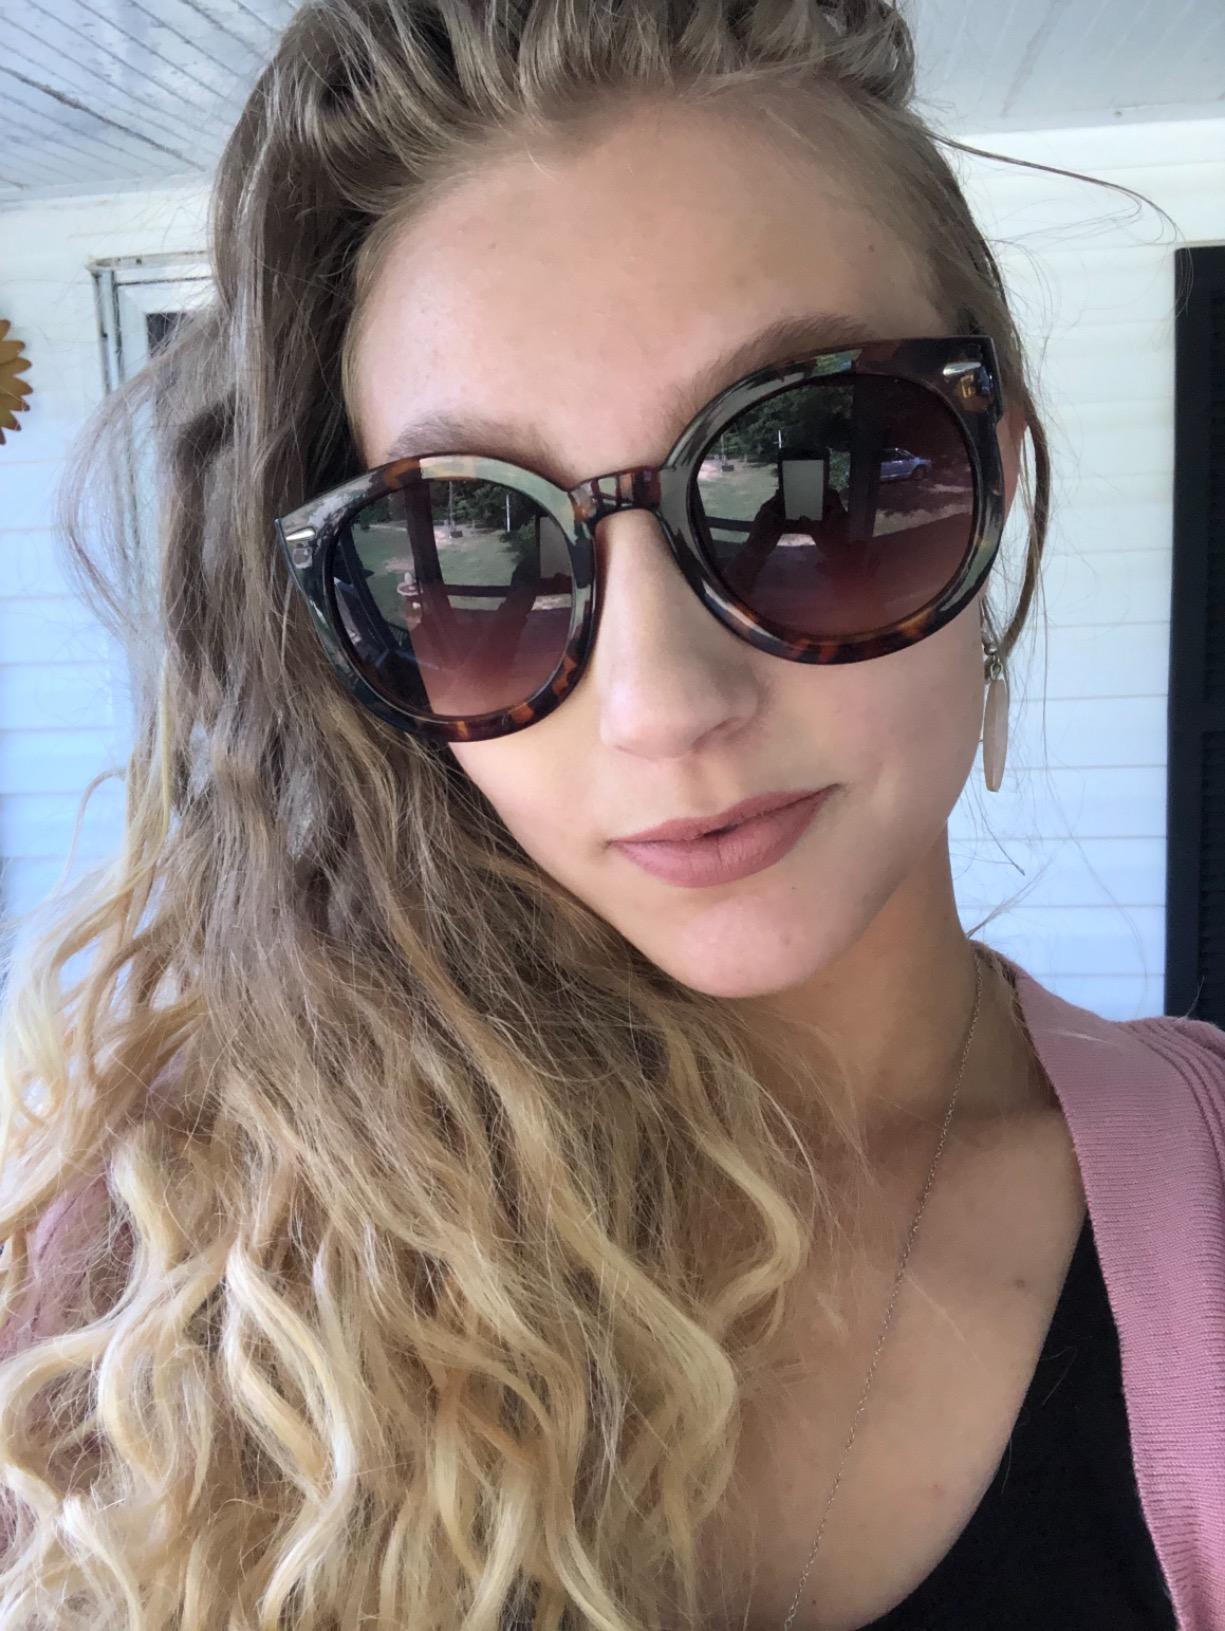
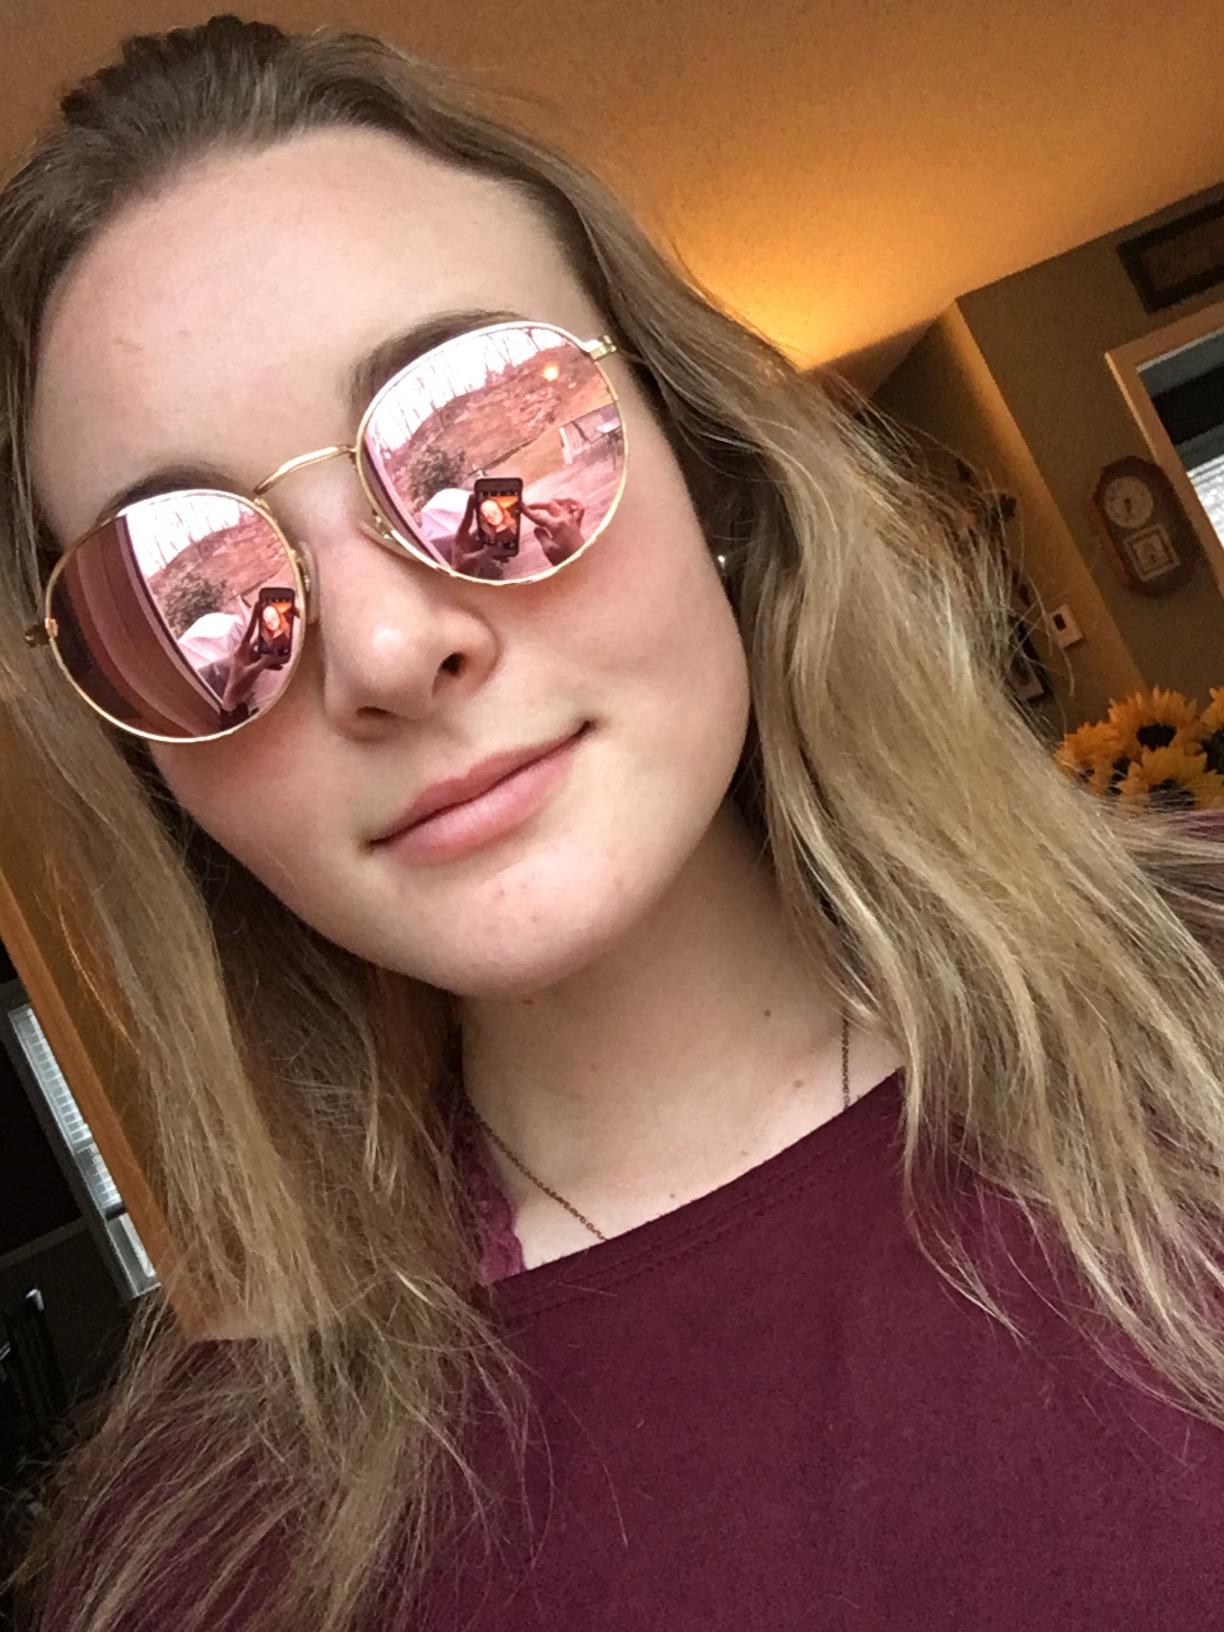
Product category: accessories_sunglasses
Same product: no